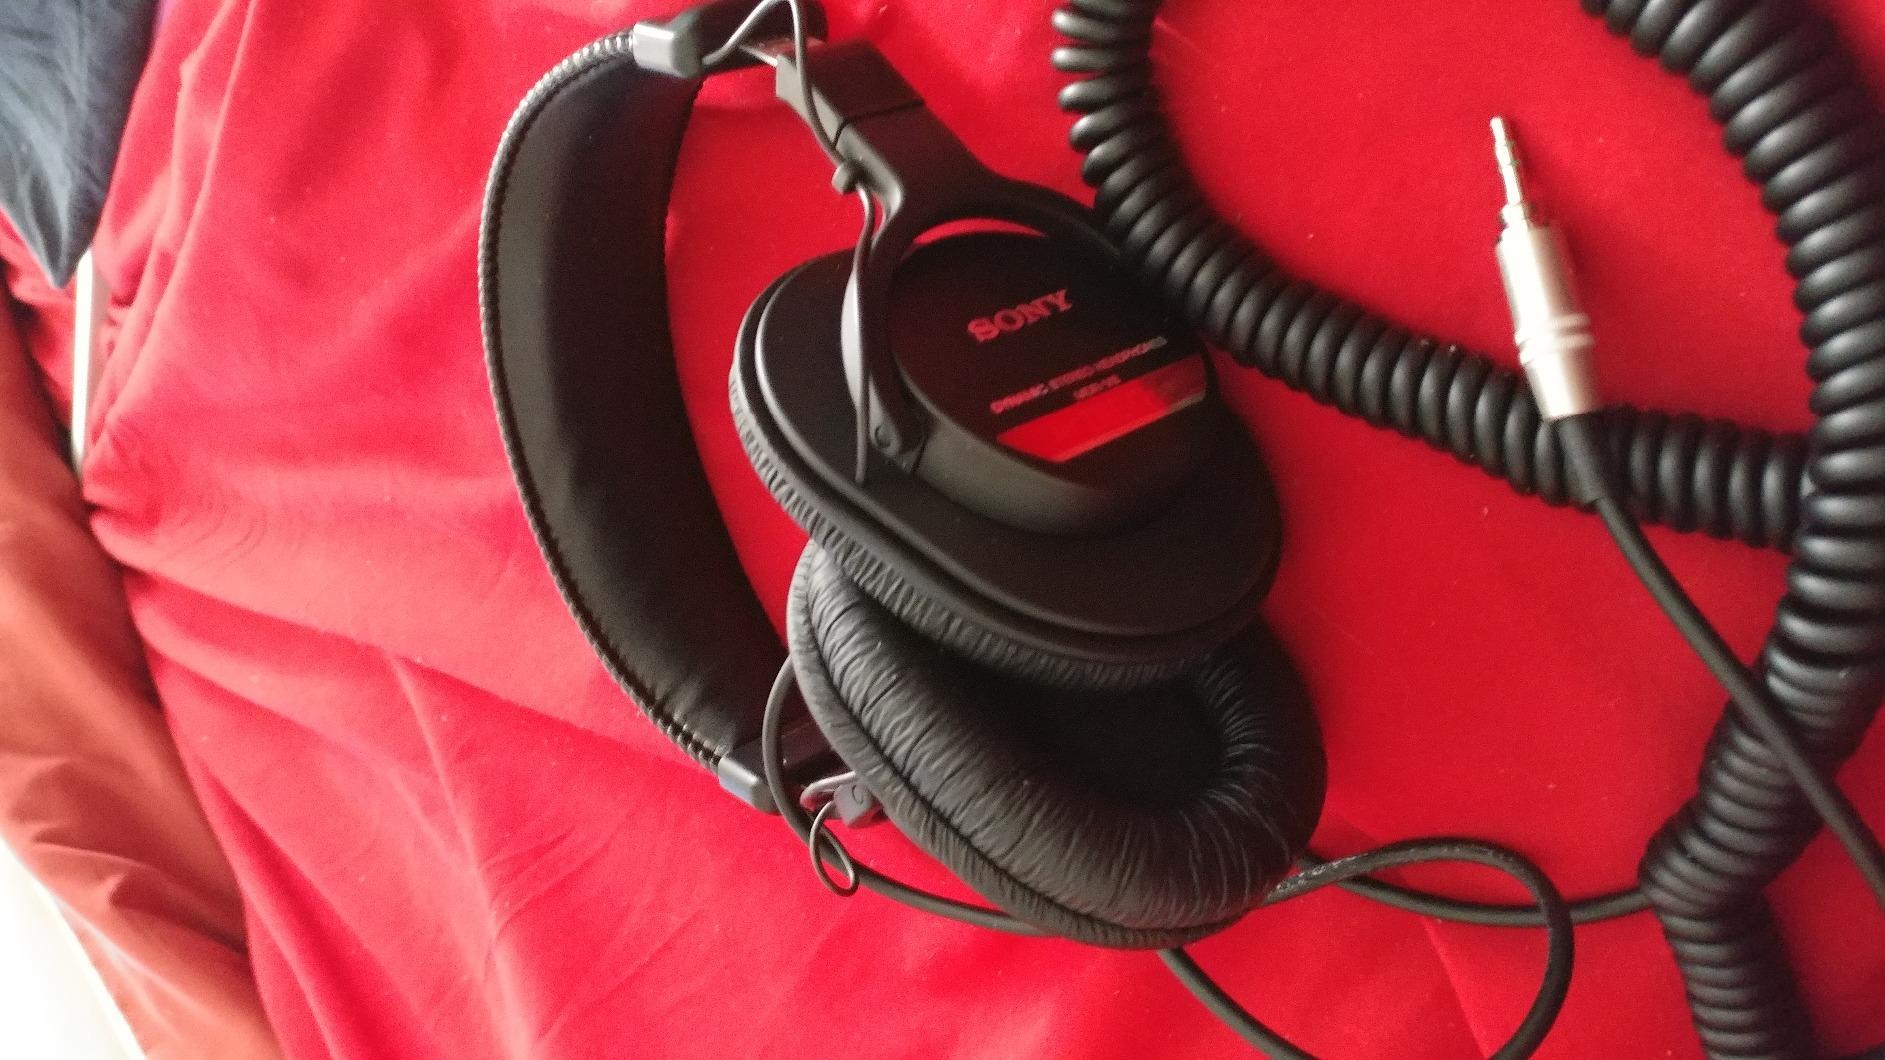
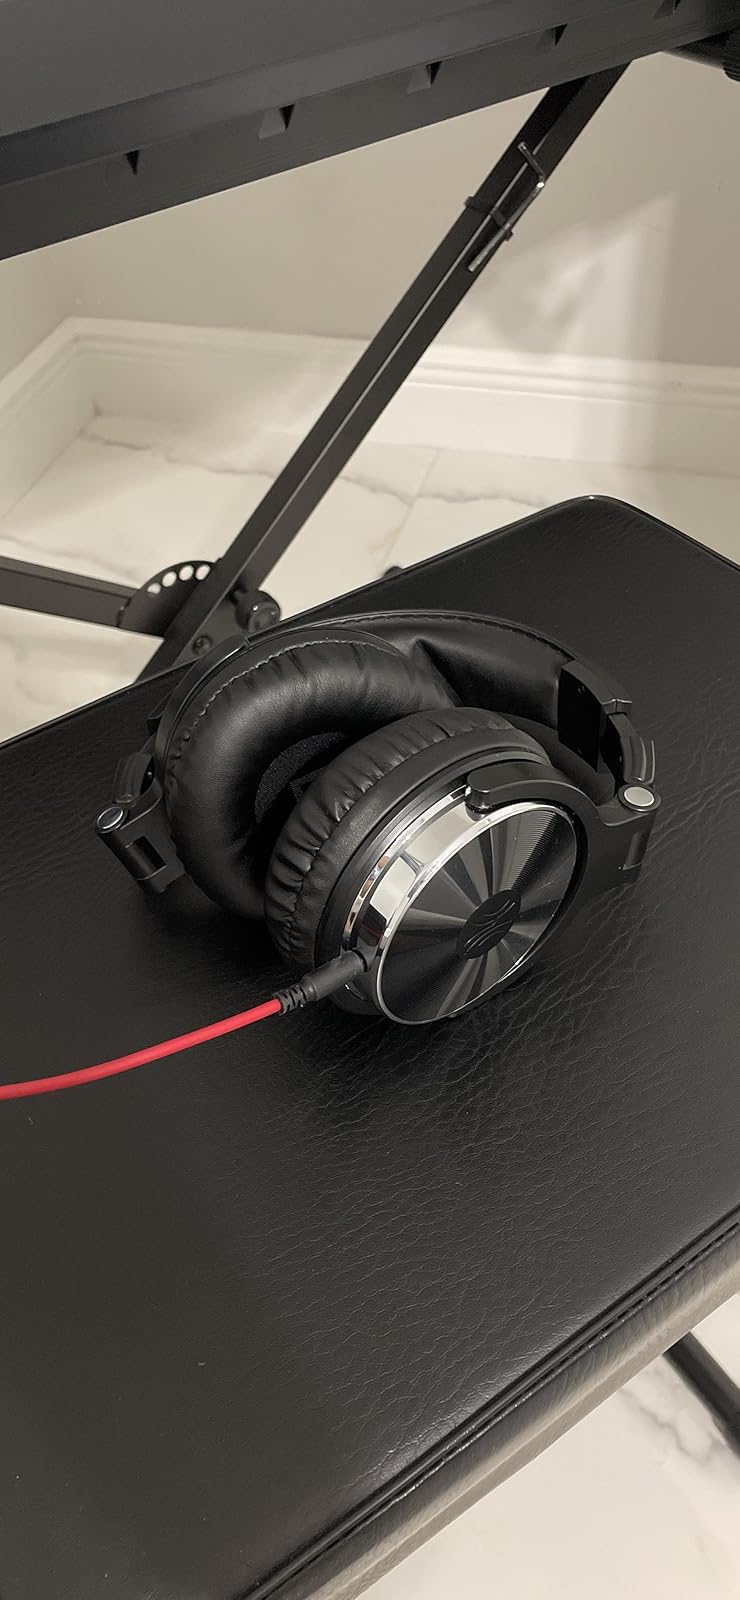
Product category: headphones
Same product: no